Mayotte Capécia

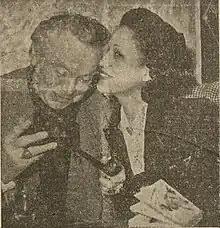
Mayotte Capécia (right) with writer and literary critic Léo Larguier

Lucette Céranus Combette (17 February 1916 – 24 November 1955), known by her pen name Mayotte Capécia was a writer from Martinique. She is best known for her novel "I Am a Martinican Woman" (French: "Je suis martiniquaise"), published in 1948, which was the first book published in France by a woman of color.